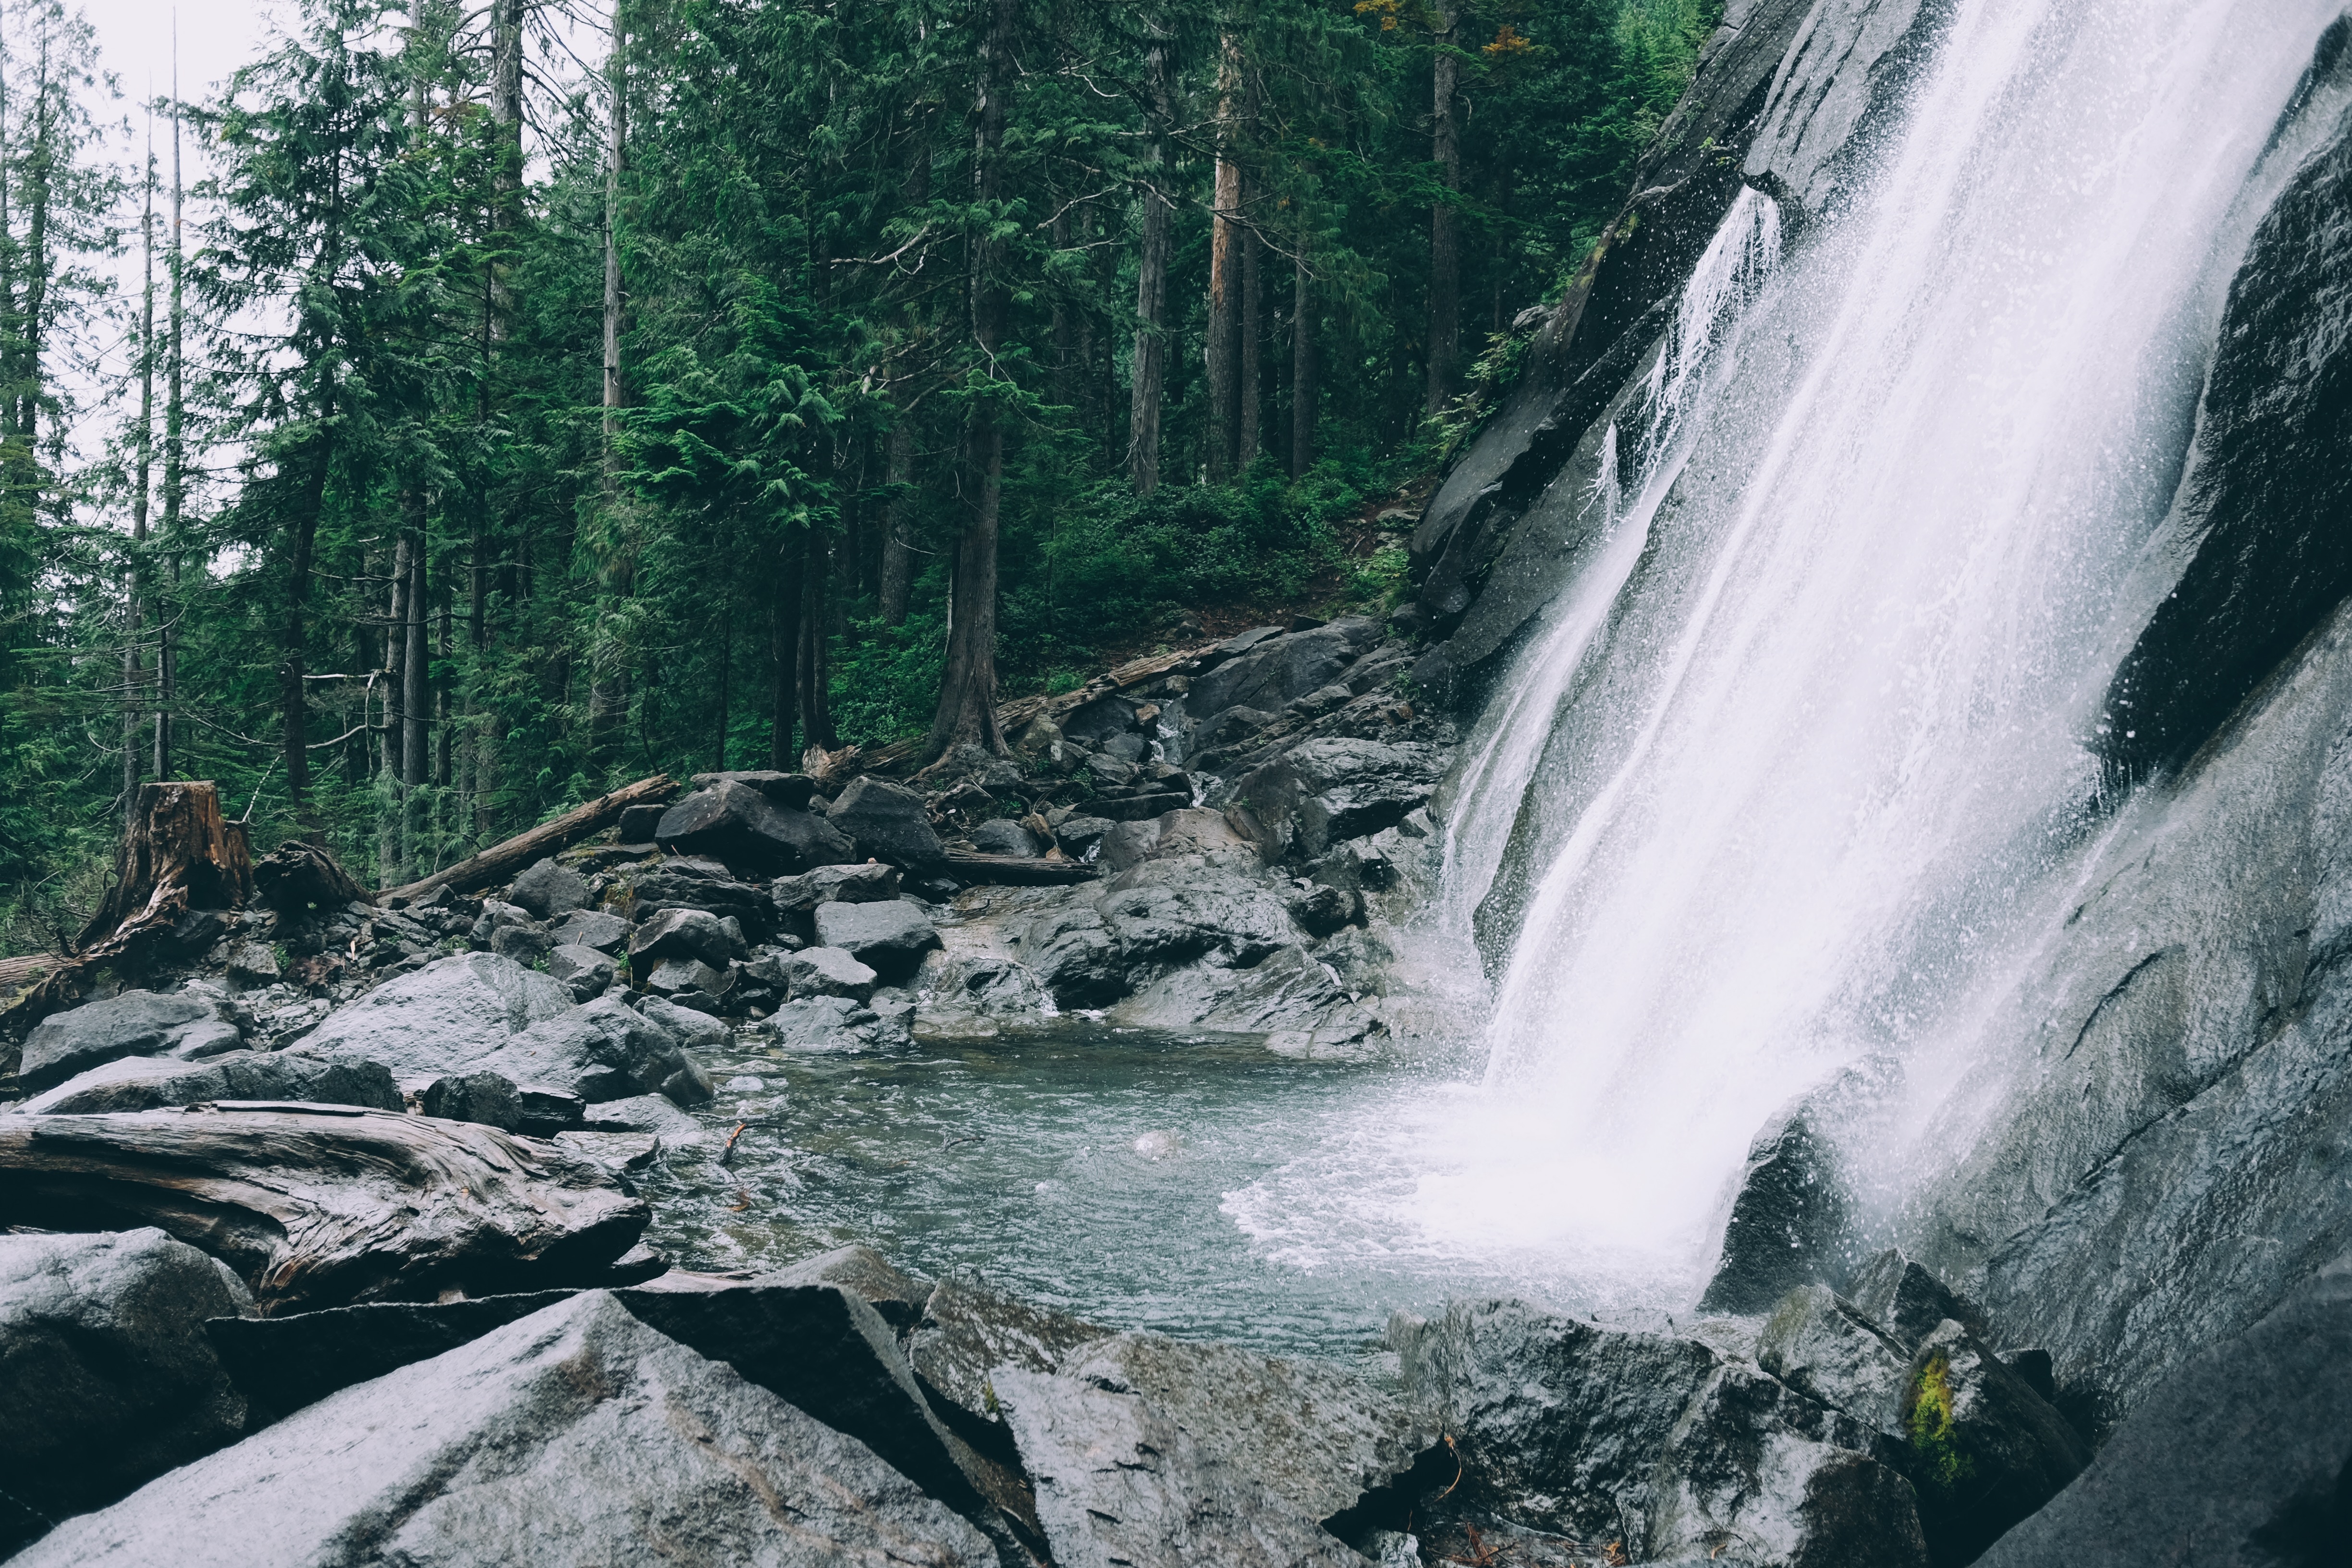
waterfall, mountain, stream, rapid, body of water, water feature, geological phenomenon